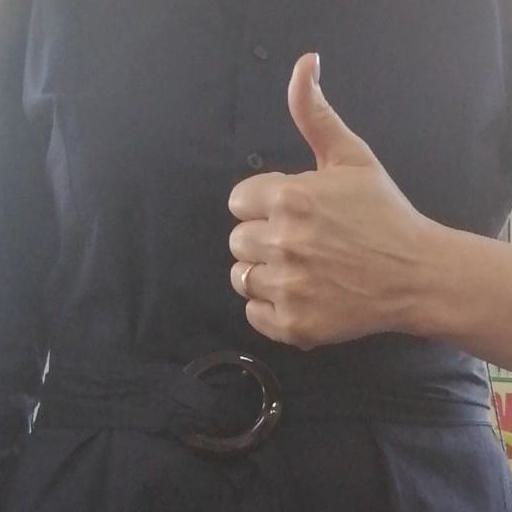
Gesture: like